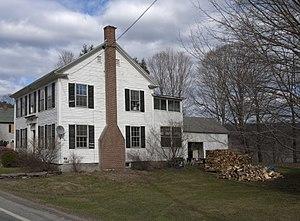
Weathersfield est une ville du comté de Windsor au Vermont aux États-Unis. En 2010 la population était de 2 825 habitants.